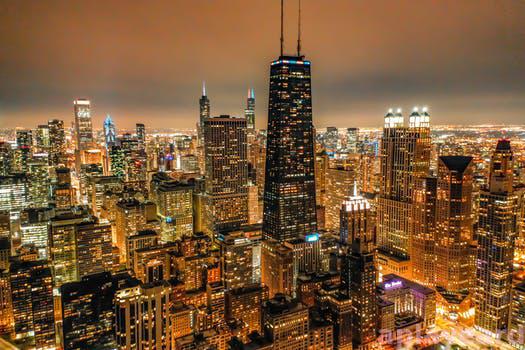
Label: Watermark